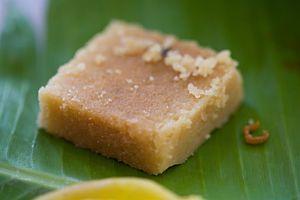
Le Mysore pak est un dessert indien originaire de l'État du Karnataka, et constitué à base de ghî, farine de pois chiche et sucre. Il est largement consommé dans l'ensemble de l'Inde péninsulaire et en particulier le Tamil Nadu, l'Andhra Pradesh et le Kerala.